Bassel Jradi

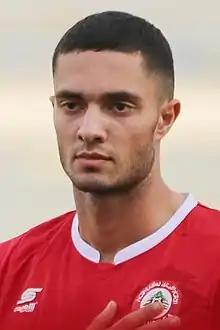
Jradi with Lebanon in 2019

Bassel Zakaria Jradi (born 6 July 1993) is a professional footballer who plays as an attacking midfielder for Cypriot First Division club AEL Limassol. Born in Denmark, he plays for the Lebanon national team.